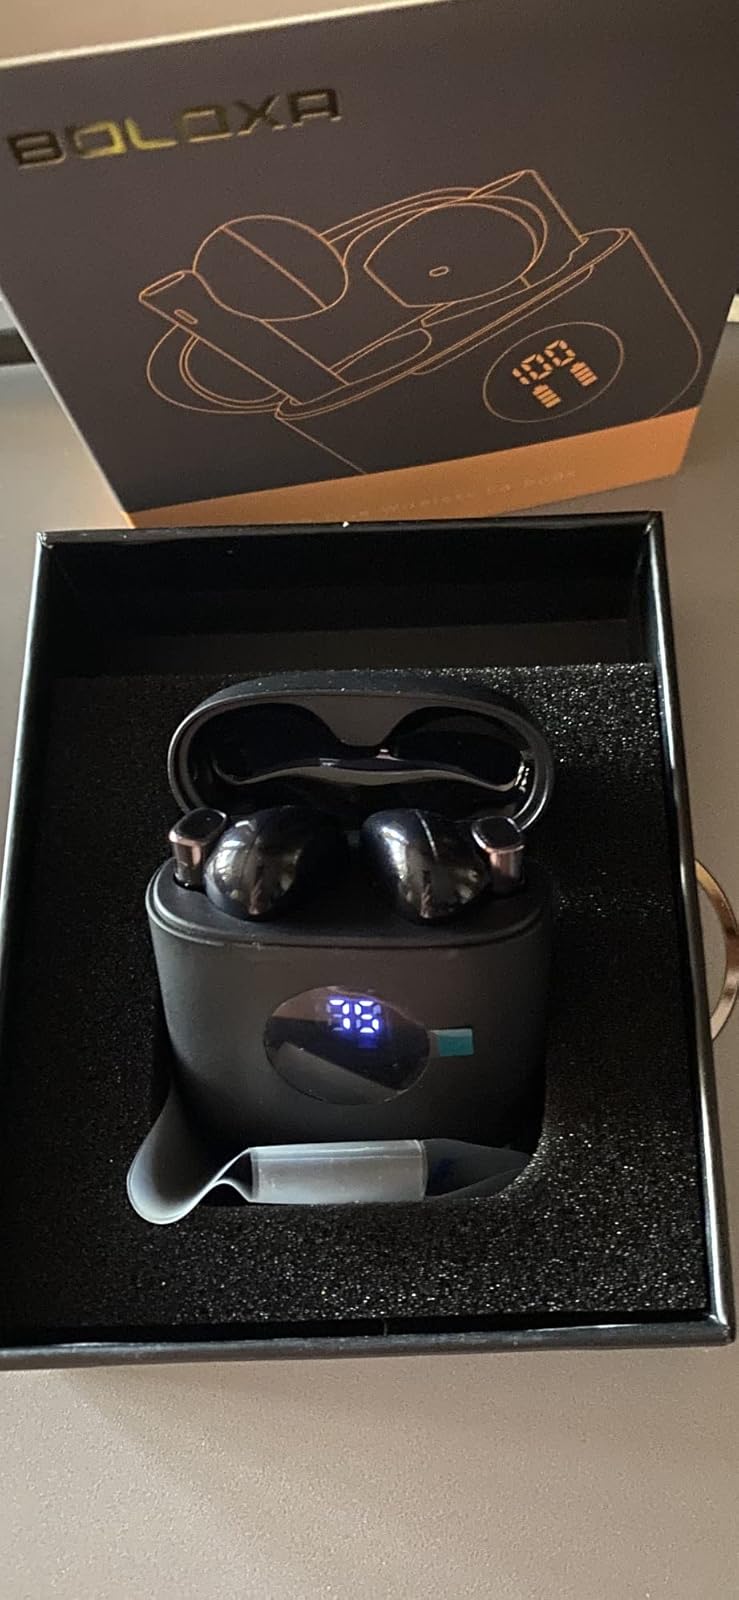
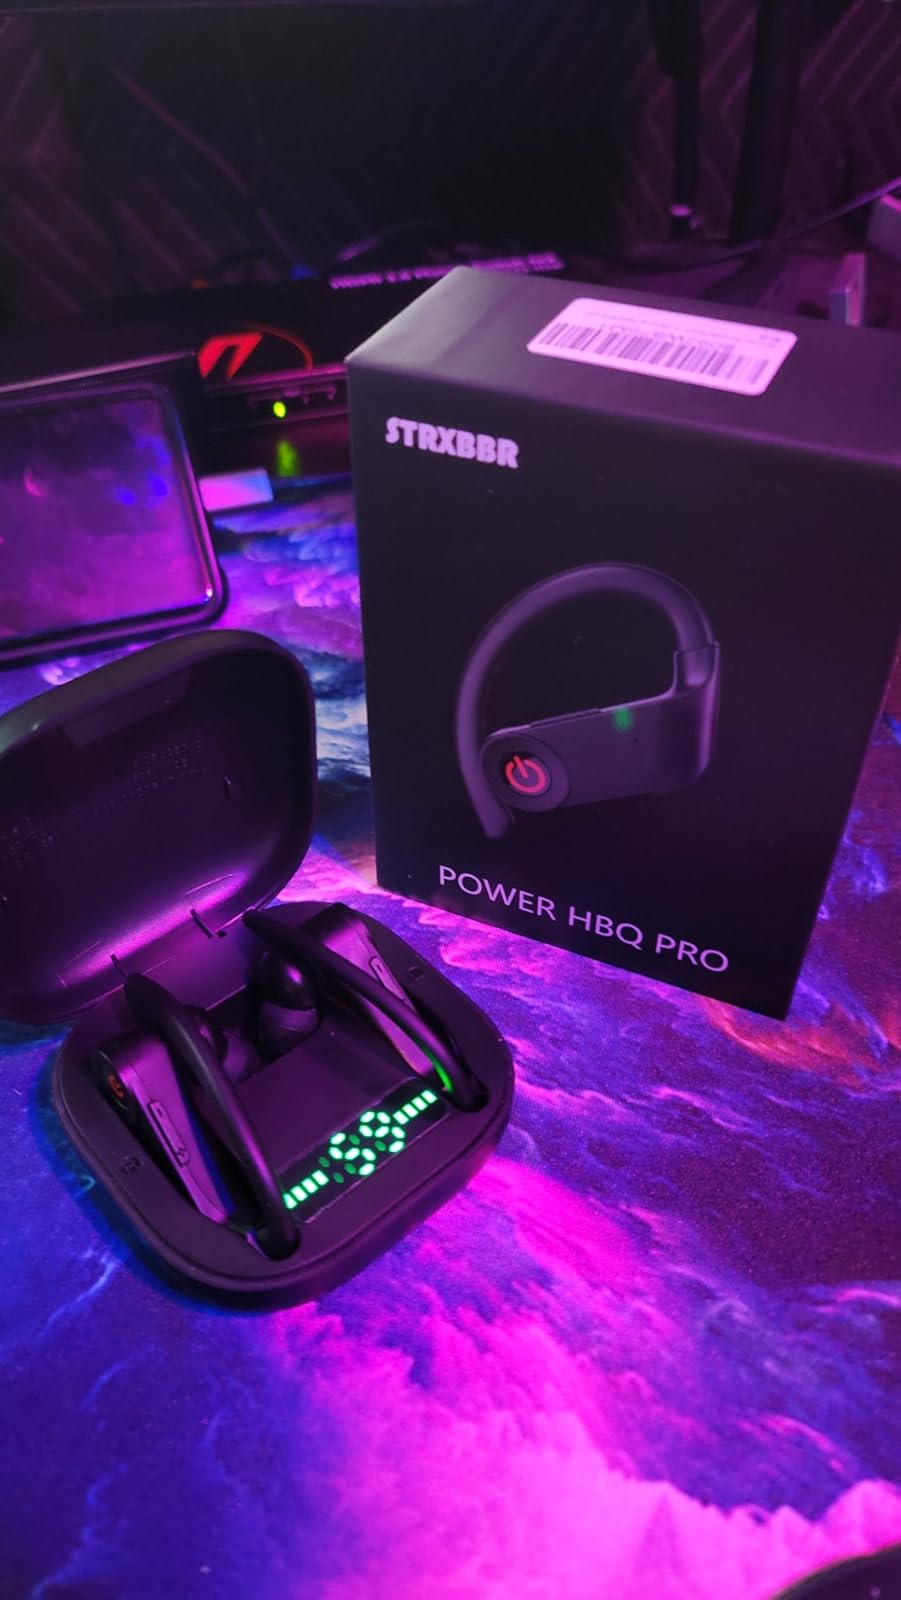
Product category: earbuds
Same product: no